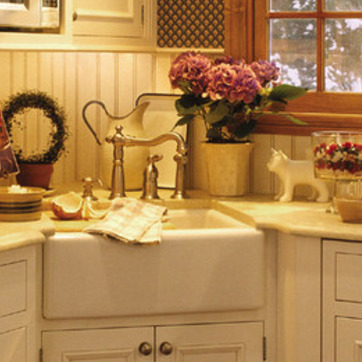
Material: metal